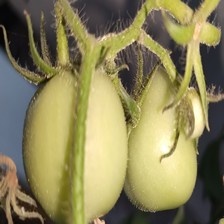
Label: tomato